M. L. Vasanthakumari

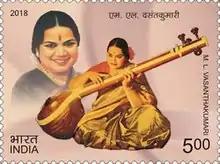
Vasanthakumari on a 2018 stamp of India

Vasanthakumari worked under C. R. Subbaraman, S. M. Subbaiah Naidu, G. Ramanathan, S. Dakshinamurthi, K. V. Mahadevan, Vedha, V. Nagayya, Pendyala Nageshwara Rao, T. Chalapathi Rao, Viswanathan–Ramamoorthy, S. Rajeswara Rao, R. Sudarsanam, R. Govardhanam, T. R. Pappa, S. V. Venkatraman, Kunnakudi Venkatrama Iyer, G. Aswathama, T. A. Kalyanam, M. S. Gnanamani, C. N. Pandurangan, C. S. Jayaraman, G. Govindarajulu Naidu, T. G. Lingappa, K. G. Moorthy, Ghantasala, Master Venu, , V. Dakshinamoorthy, G. Devarajan, K. Raghavan and Shankar–Jaikishan.